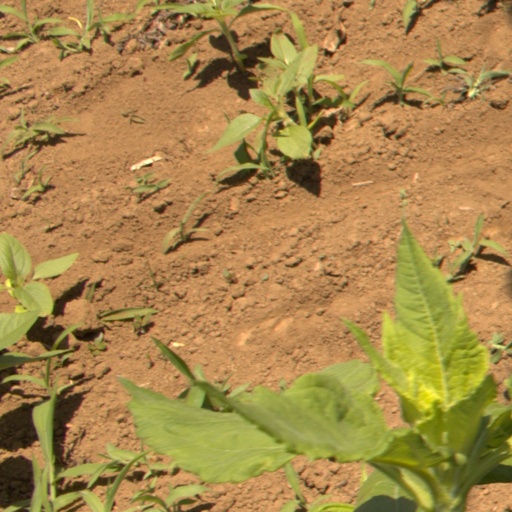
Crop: Jerusalem artichoke